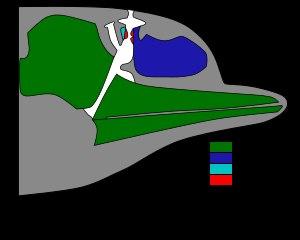
Les chants des baleines sont des sons émis par ces cétacés pour communiquer entre eux. On parle de « chants », pour décrire l'impression répétitive et prévisible de ces messages, qui dépendent de l'espèce de la baleine qui les émet.
Le melon est un organe ovale de tissu gras occupant la majeure partie de la tête chez les Delphinidae. Chez les cachalots ou les baleines à bec, où il est très développé, il est appelé spermaceti.